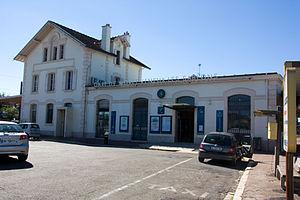
La gare de Moret-Veneux-les-Sablons est une gare ferroviaire française de la ligne de Paris-Lyon à Marseille-Saint-Charles, située sur le territoire de l'ancienne commune de Veneux-les-Sablons, à la limite de celui de Moret-sur-Loing, toutes deux intégrées à Moret-Loing-et-Orvanne, dans le département de Seine-et-Marne, en région Île-de-France.